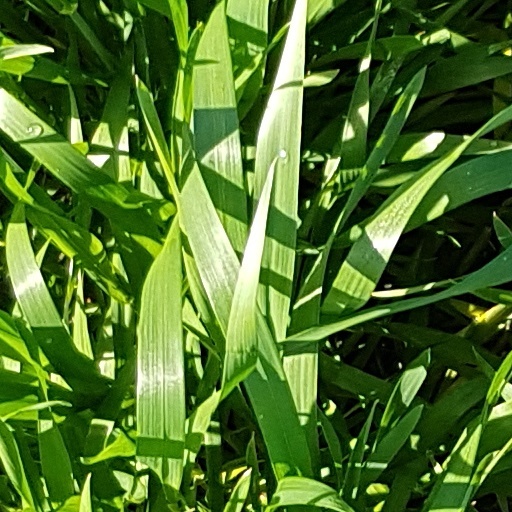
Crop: wheat